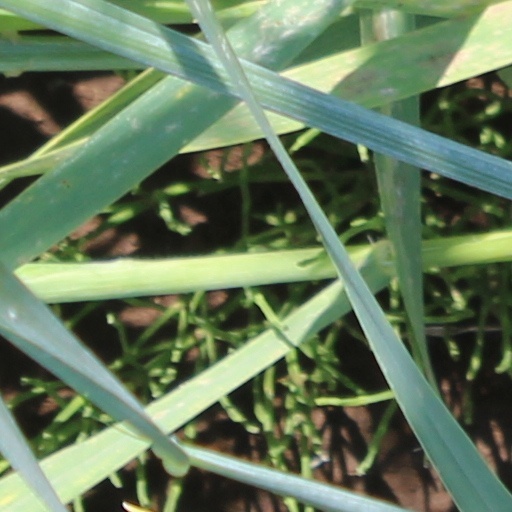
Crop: wheat